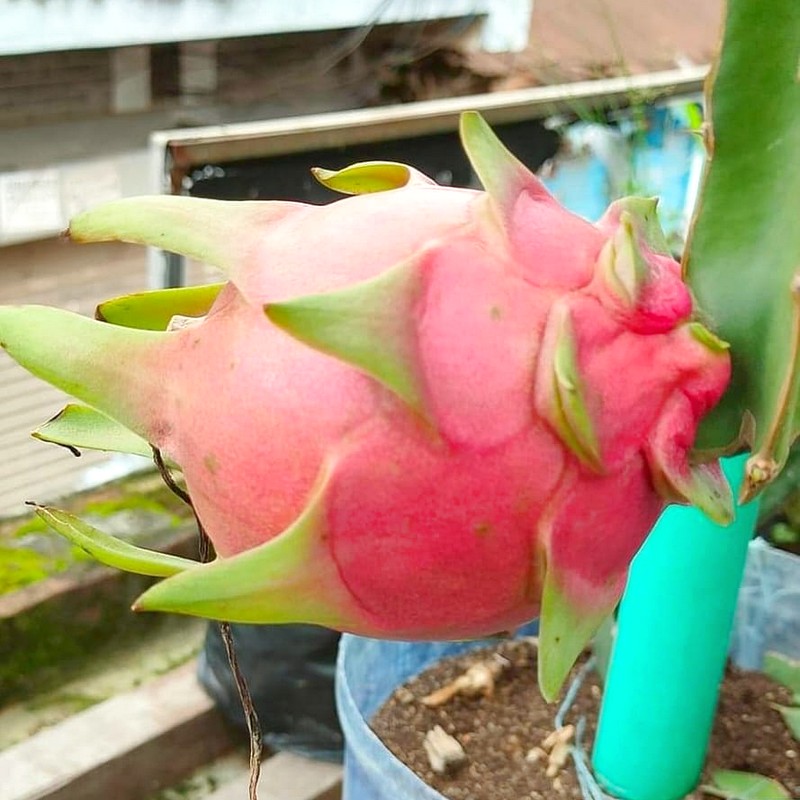
Label: Mature Dragon Fruit